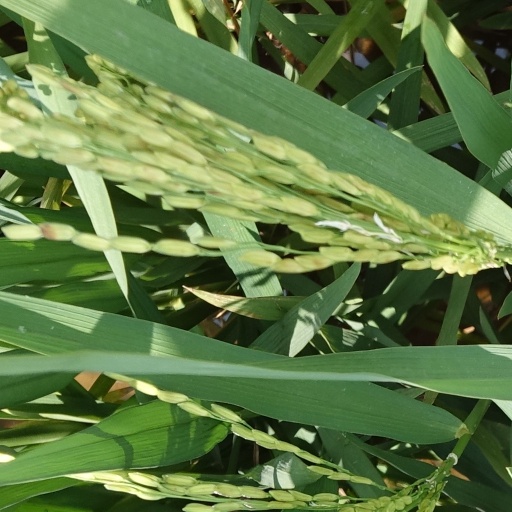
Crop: rice